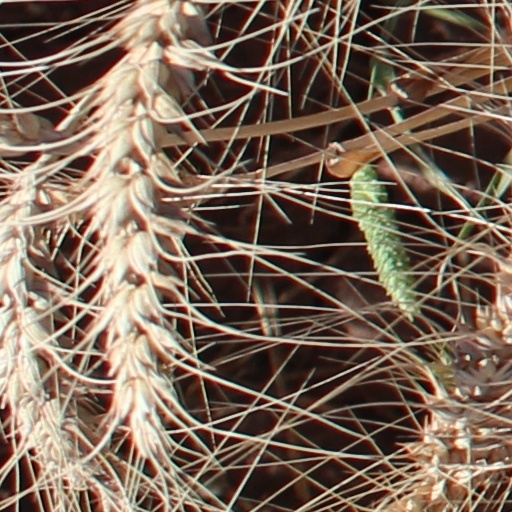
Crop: wheat